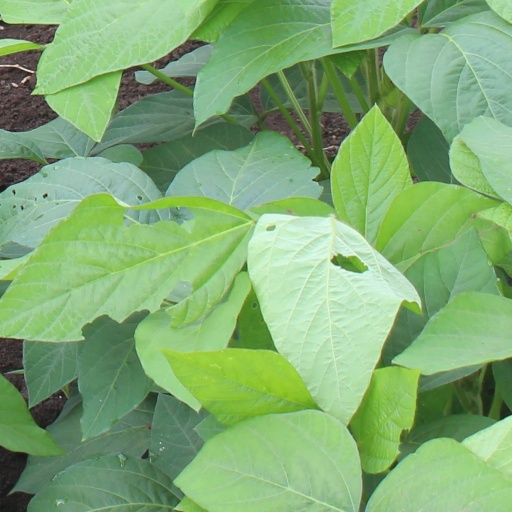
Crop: soybean